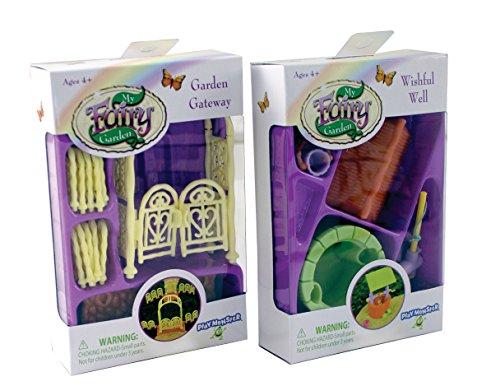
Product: My Fairy Garden Garden Accessory Playset
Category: Toys & Games | Sports & Outdoor Play | Gardening Tools
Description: Beautiful and charming accessories for your My Fairy Garden sets.
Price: $10.00
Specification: ProductDimensions:3x4.2x6.5inches|ItemWeight:5.6ounces|ShippingWeight:5.6ounces(Viewshippingratesandpolicies)|DomesticShipping:ItemcanbeshippedwithinU.S.|InternationalShipping:ThisitemcanbeshippedtoselectcountriesoutsideoftheU.S.LearnMore|ASIN:B01JA8A0GG|Itemmodelnumber:3660|Manufacturerrecommendedage:4-8years